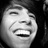
Emotion: happy